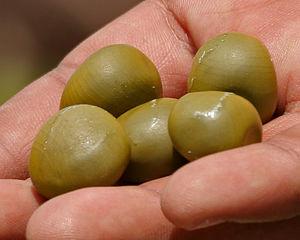
Caesalpinia bonduc est une espèce d'arbrisseaux de la famille des Caesalpiniaceae selon la classification classique, ou des Fabaceae selon la classification phylogénétique.